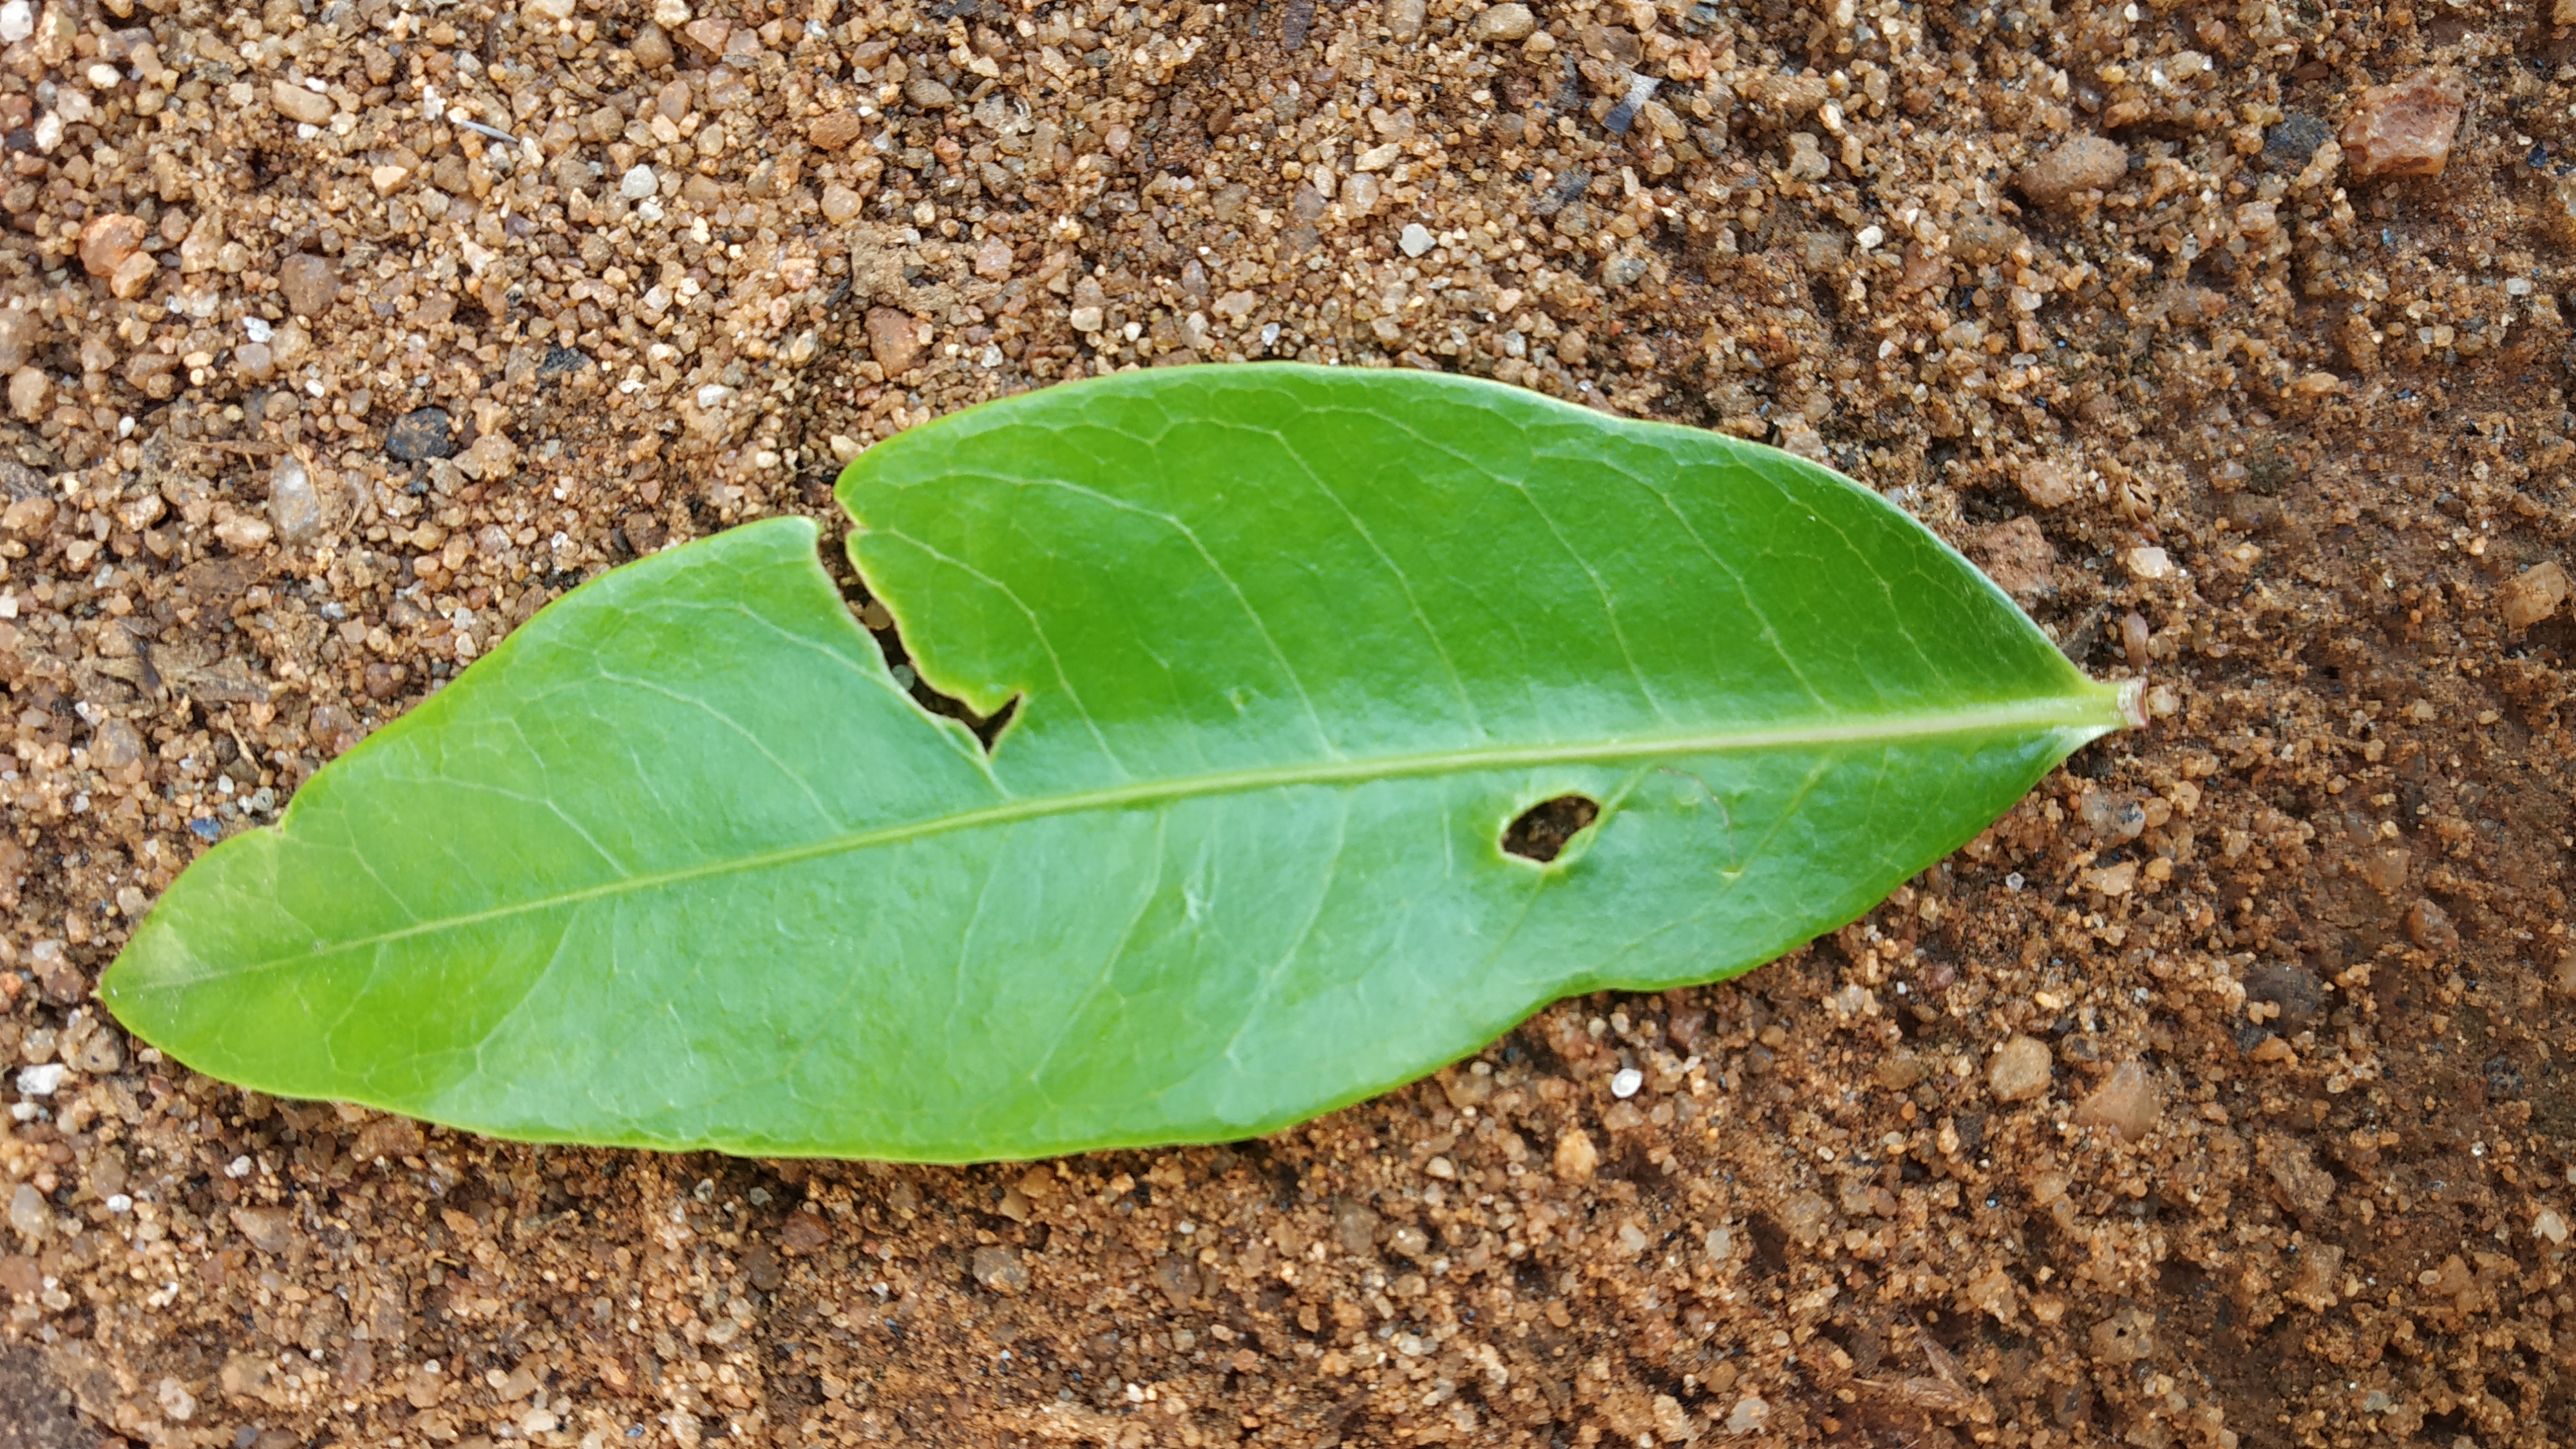
Plant: kepala